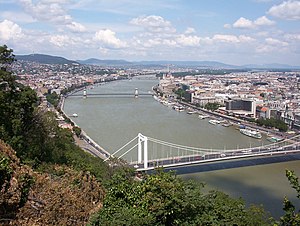
Buda
Udsigten fra Gellért-bjerget med Buda til venstre for Donau og Pest til højre for.
Buda er den vestlige del af Ungarns hovedstad Budapest, beliggende på den vestlige bred af Donau. Romerne kaldte Buda for Aquincum.